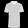
Label: T - shirt / top